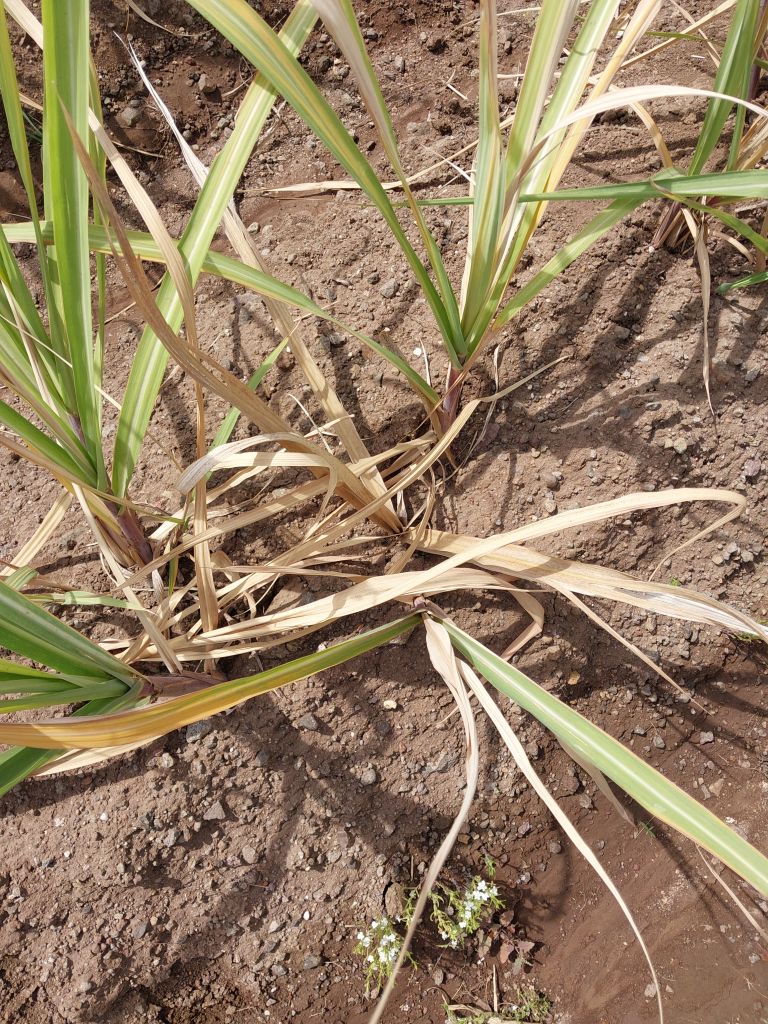
Label: Smut